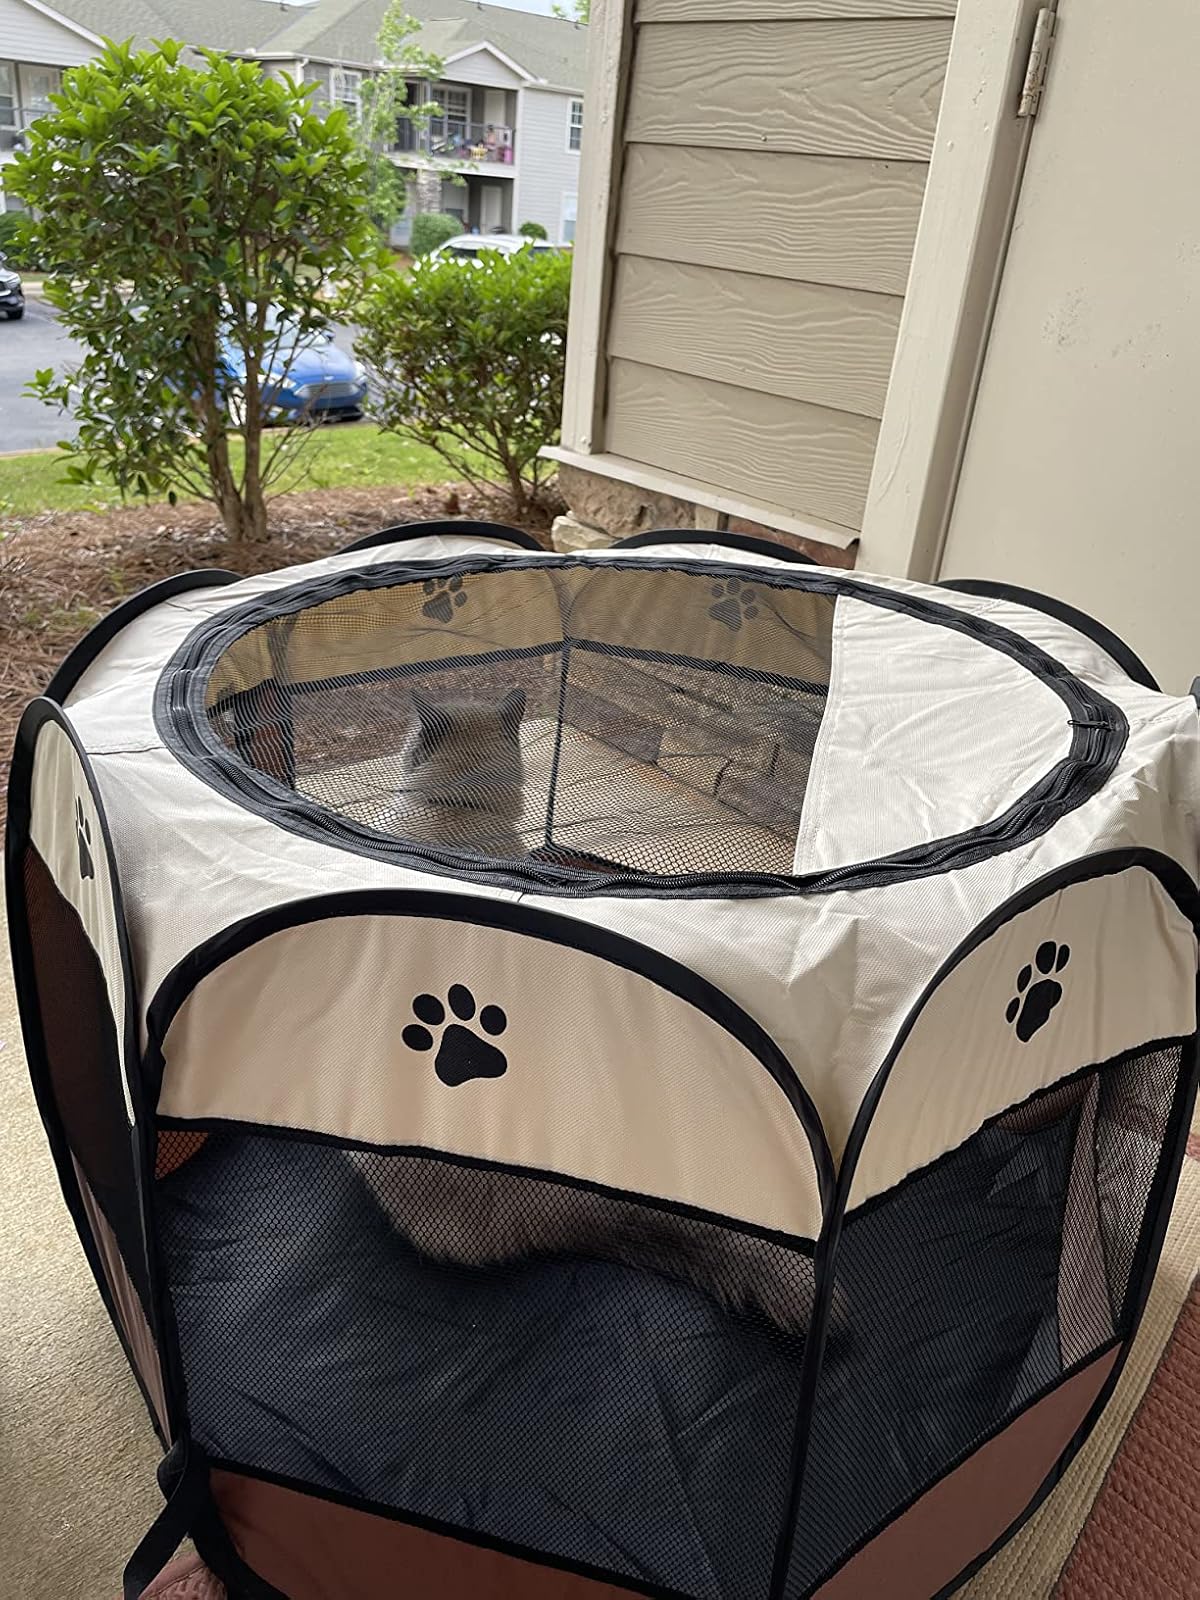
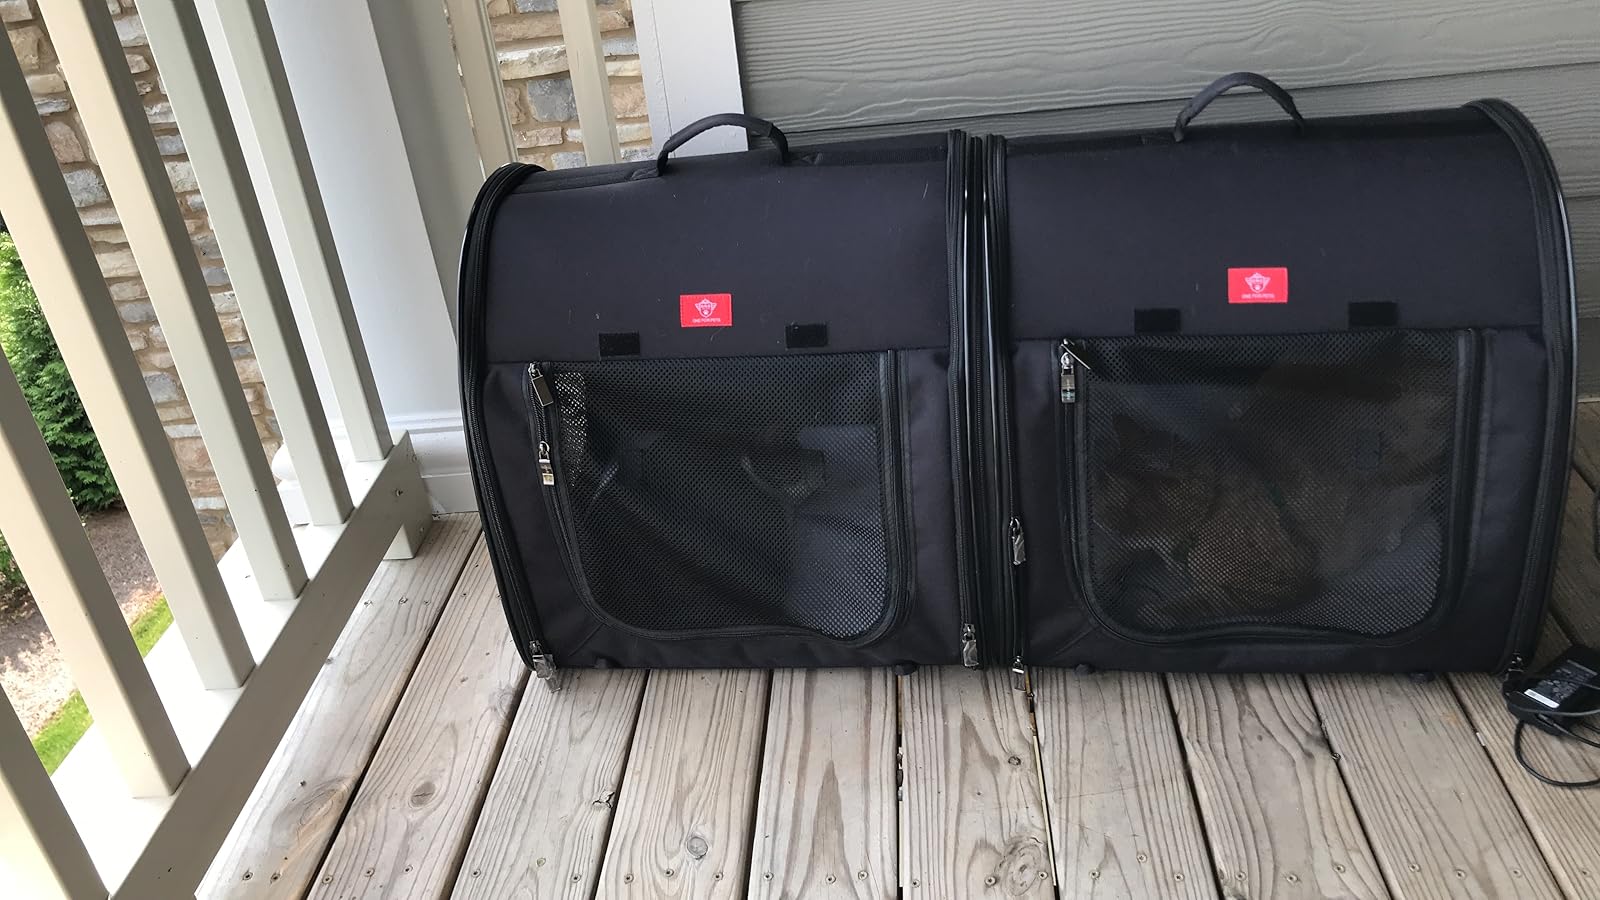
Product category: items_kennel
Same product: no